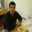
Label: man